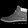
Label: Ankle boot